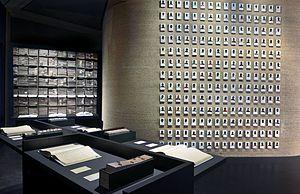
Rechercher les disparus: tables de consultation Architecte: Diébédo Francis Kéré © MICR, photo Alain Germond
Le Musée international de la Croix-Rouge et du Croissant-Rouge est un musée situé à Genève.